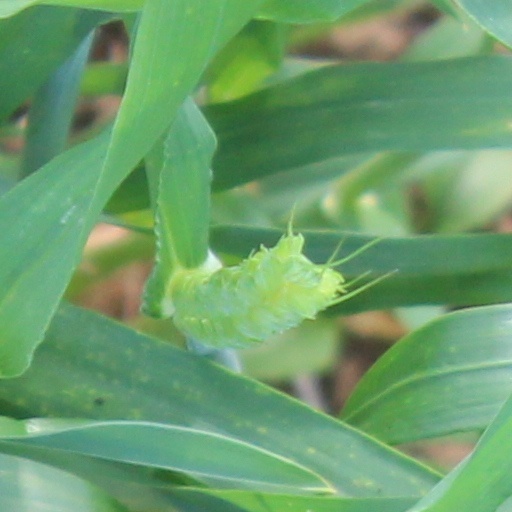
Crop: wheat